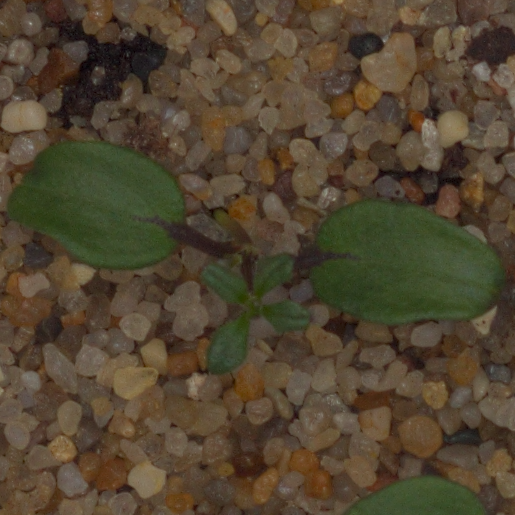
Label: cleavers